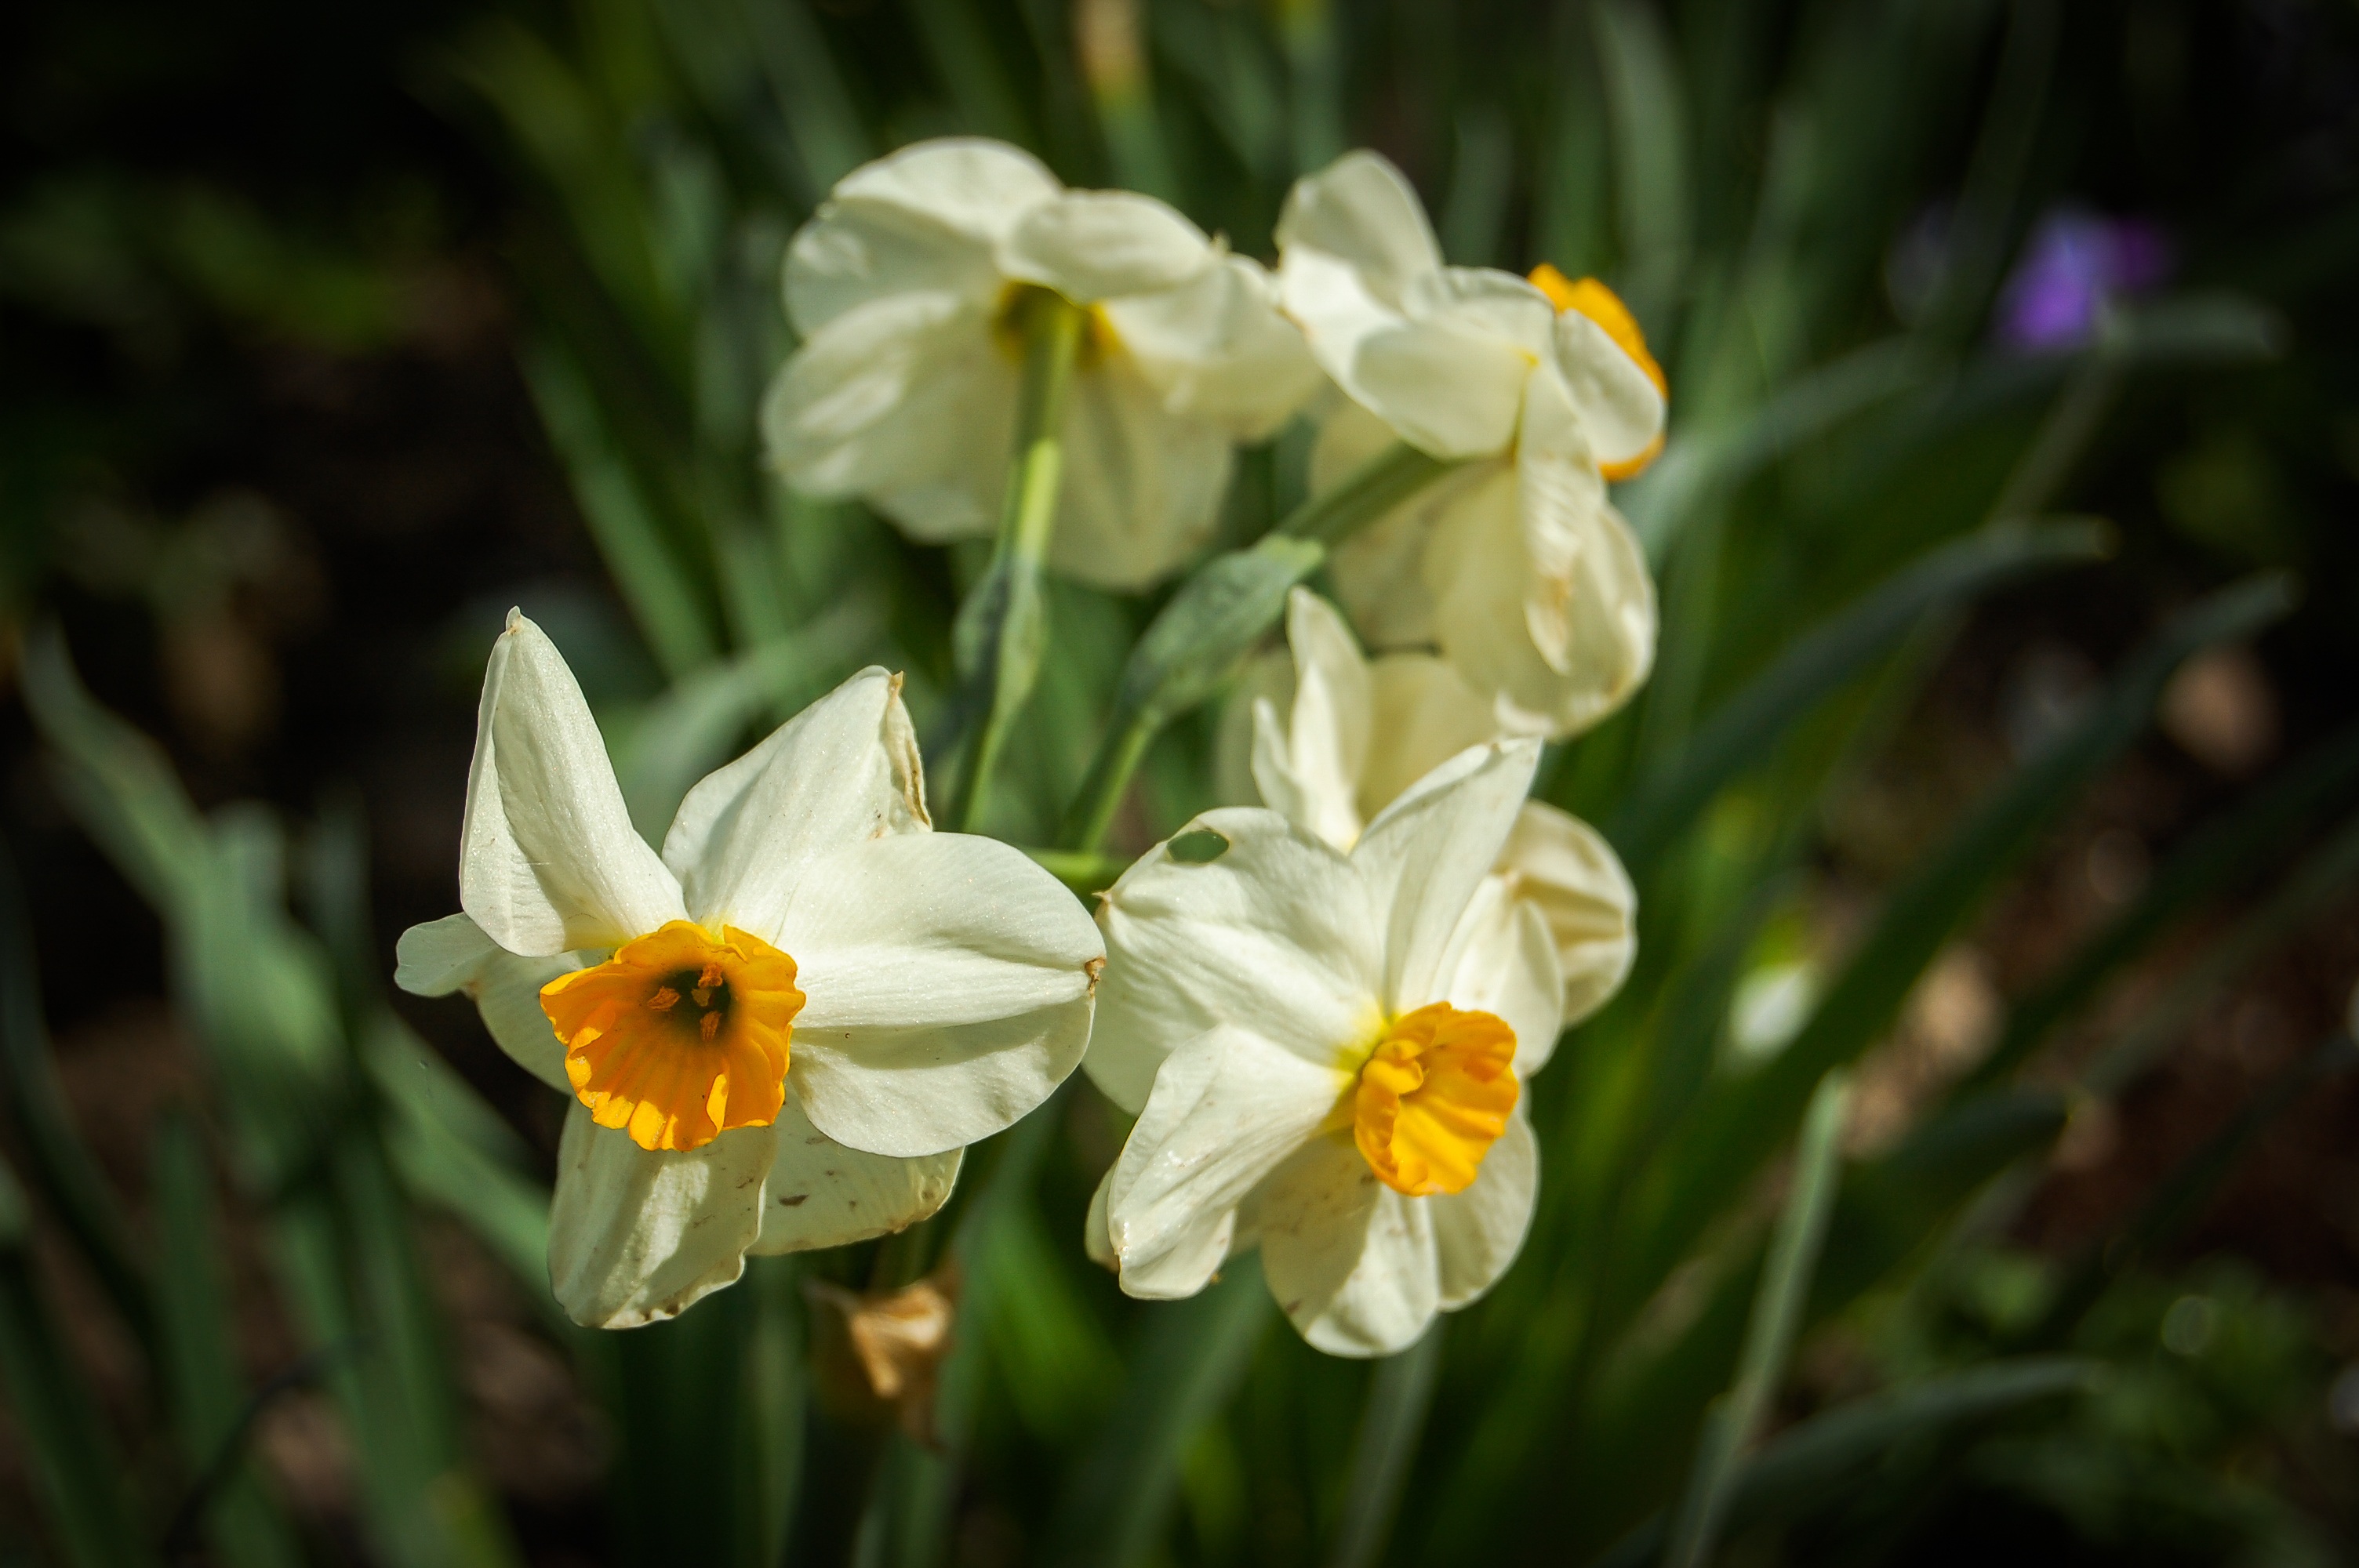
nature, plant, flower, botany, blooming, yellow, flora, wildflower, flowers, narcissus, orchis, macro photography, flowering plant, land plant